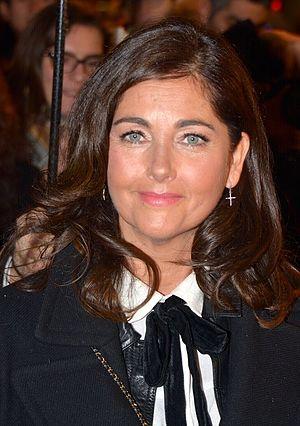
Cristiana Reali à la cérémonie des Globes de cristal
La bande à Ruquier est une équipe de chroniqueurs qui entourent ou ont entouré Laurent Ruquier dans les diverses émissions qu'il a animées à la radio et à la télévision et dont le noyau dur est composé de Isabelle Alonso, Jean Benguigui, Pierre Bénichou, Michèle Bernier, Jean-Marie Bigard, Steevy Boulay, Christine Bravo, Jean-Pierre Coffe, Caroline Diament, Philippe Geluck, Valérie Mairesse, Isabelle Mergault, Gérard Miller, Isabelle Motrot, Claude Sarraute et Titoff.